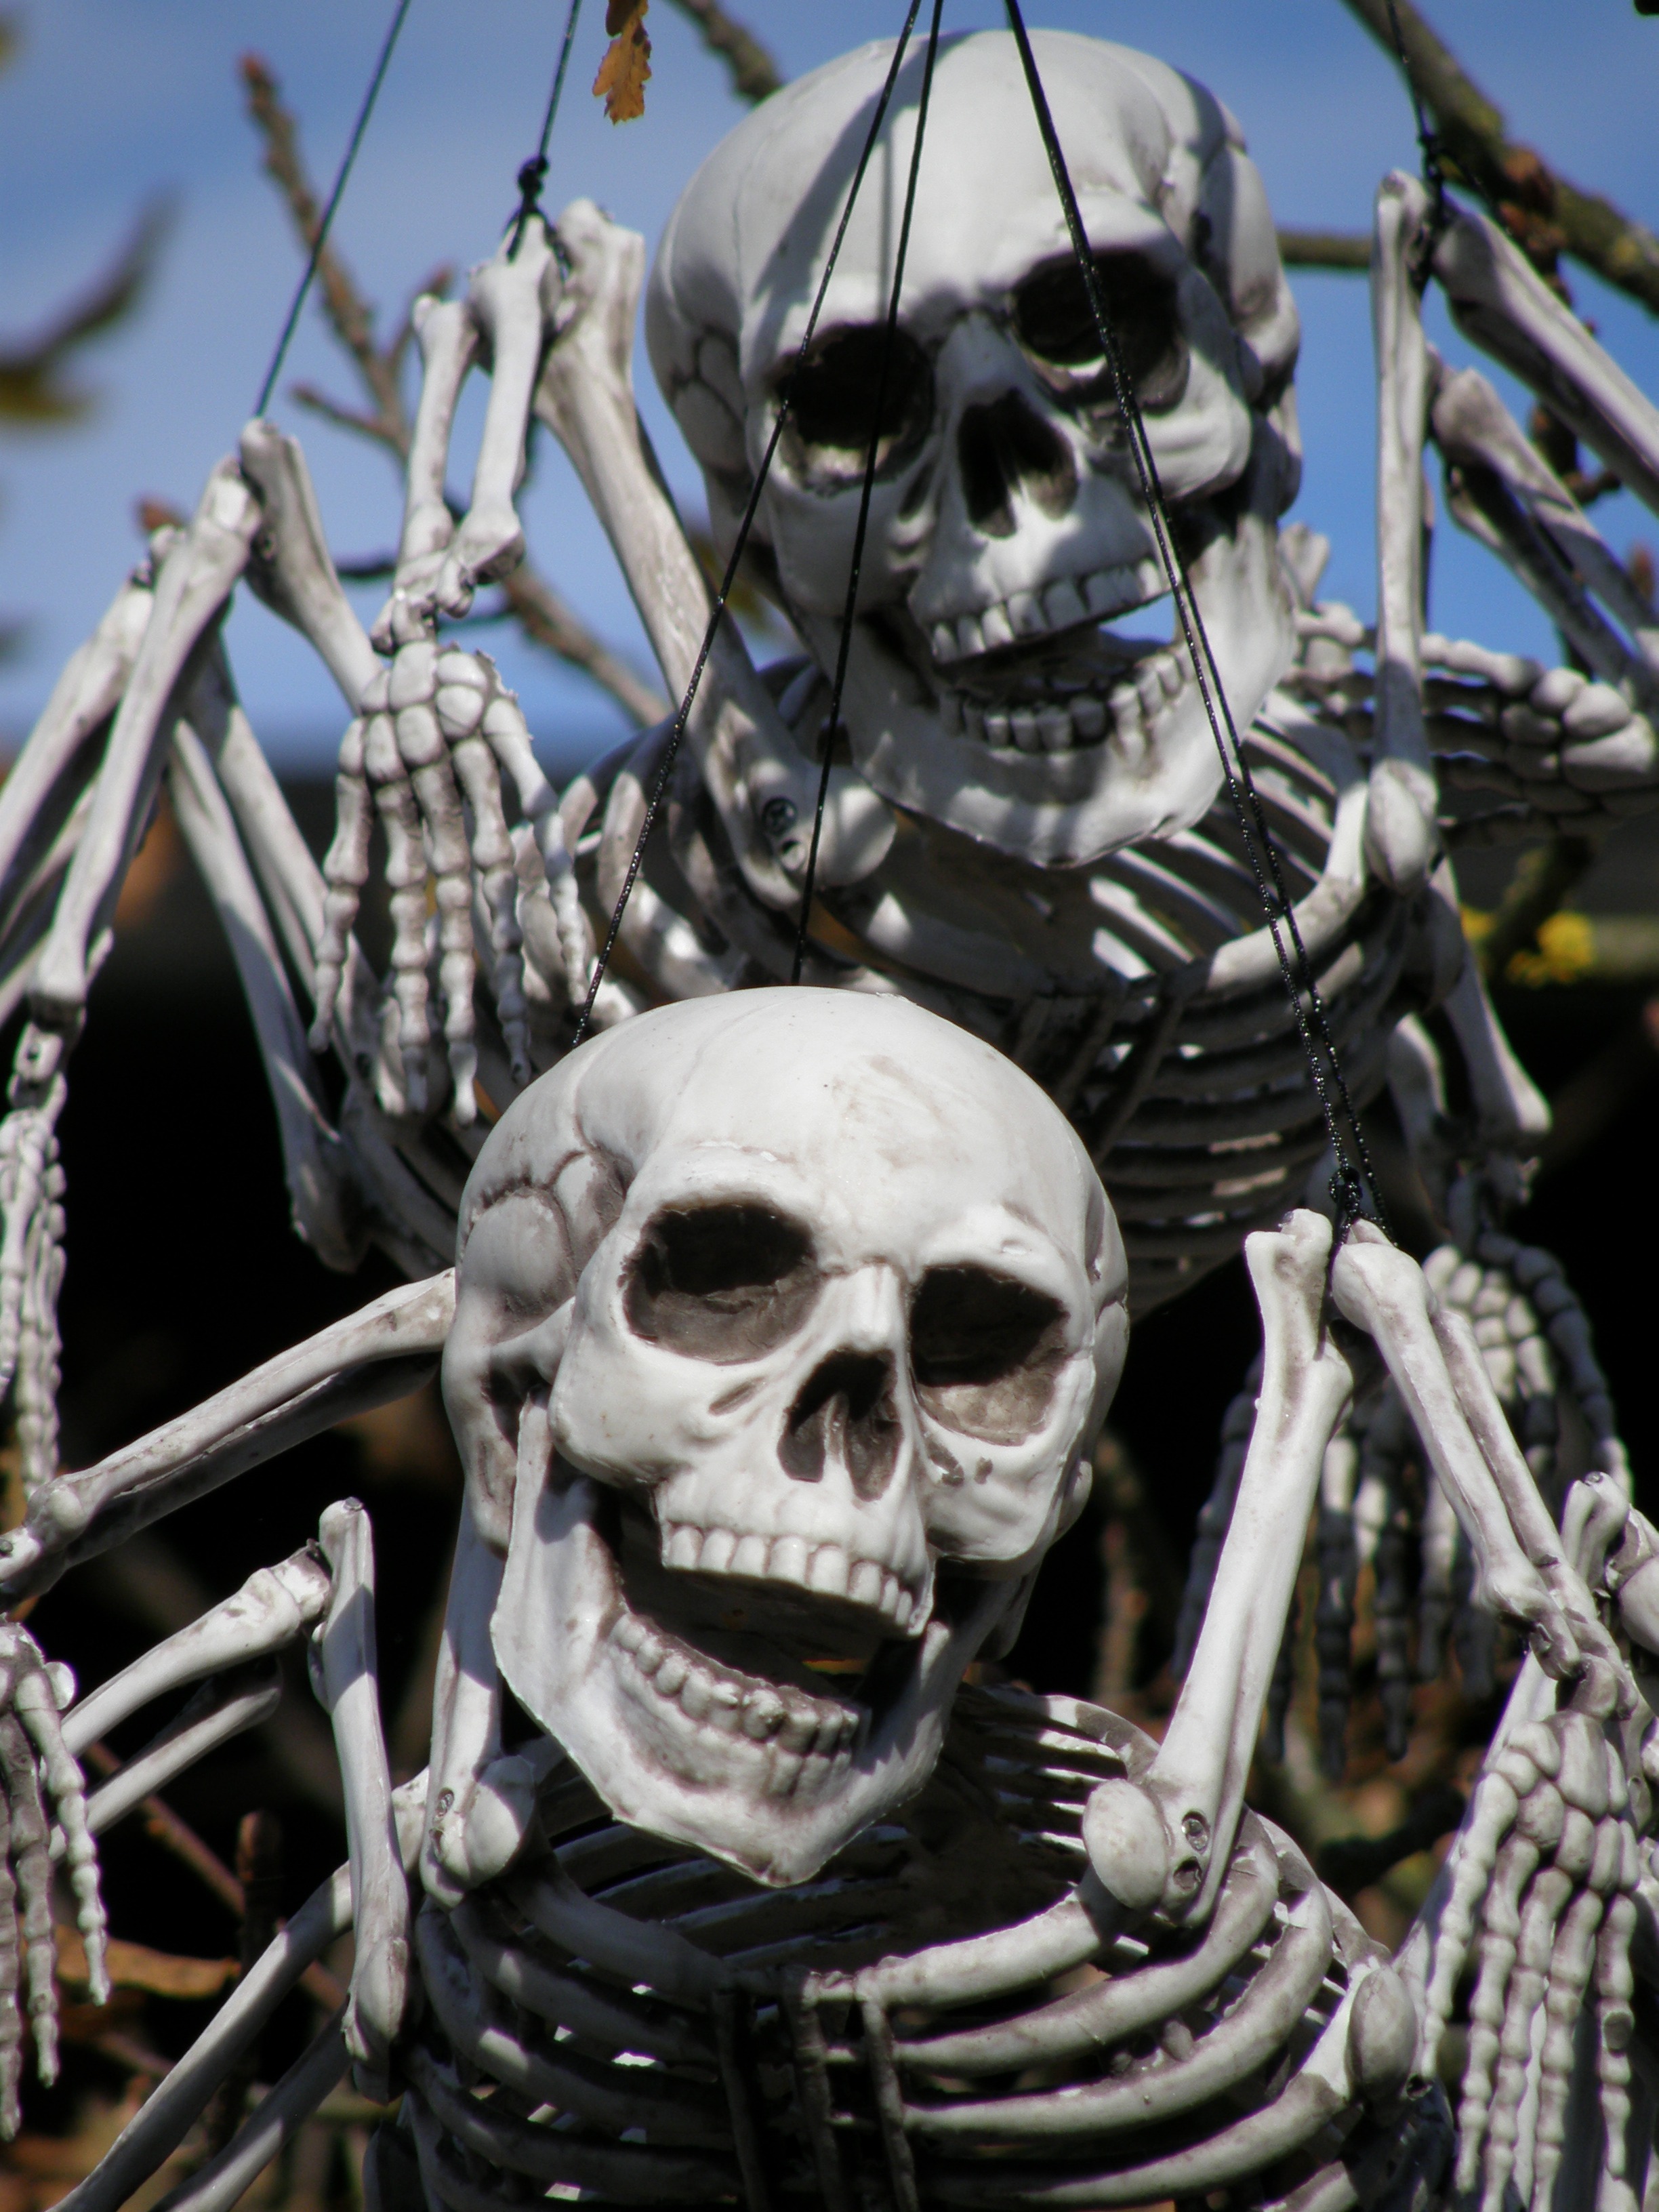
decoration, vehicle, halloween, machine, skeleton, skeletons, skull and crossbones, customs, legoland